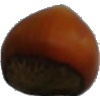
Label: Nut Forest 1